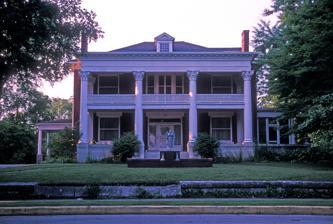
Building: Oliver-Leming House
Country: United States of America
Year built: 1899
Historic house in Missouri, United States United States historic place Oliver-Leming House U.S. National Register of Historic Places Oliver-Leming House, April 2007 Show map of Missouri Show map of the United States Location 740 North St., Cape Girardeau, Missouri Coordinates 37°18′35″N 89°31′40″W / 37.30972°N 89.52778°W / 37.30972; -89.52778 Area 0.5 acres (0.20 ha) Built 1898 ( 1898 ) -1899 Architect Legg, J.B., Architectural Co.; Madden, John NRHP reference No. 80002323 Added to NRHP September 12, 1980 Oliver-Leming House , also known as the Home of the Missouri State Flag , is a historic home located at Cape Girardeau, Missouri .  It was designed by J.B. Legg, and built in 1898–1899.  It is a 2 + 1 ⁄ 2 -story, red brick dwelling. It features a full-width, two-story front portico supported by Corinthian order columns and added in 1915. It was listed on the National Register of Historic Places in 1980. References